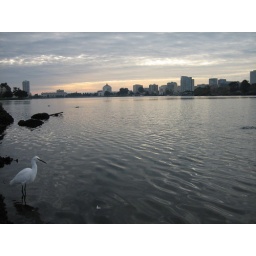
bird in lake merrit, thanksgiving afternoon 2005